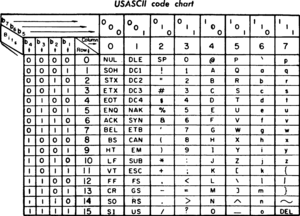
L'American Standard Code for Information Interchange, plus connu sous l'acronyme ASCII, est une norme informatique de codage de caractères apparue dans les années 1960. C'est la norme de codage de caractères la plus influente à ce jour. ASCII définit 128 codes à 7 bits, comprenant 95 caractères imprimables : les chiffres arabes de 0 à 9, les lettres minuscules et capitales de A à Z, et des symboles mathématiques et de ponctuation. ASCII suffit pour représenter les textes en anglais, mais il est trop limité pour les autres langues, dont le français et ses lettres accentuées. Les limitations du jeu de caractères ASCII sont encore sensibles au XXIᵉ siècle, par exemple dans le choix restreint de caractères généralement offerts pour composer une adresse email.